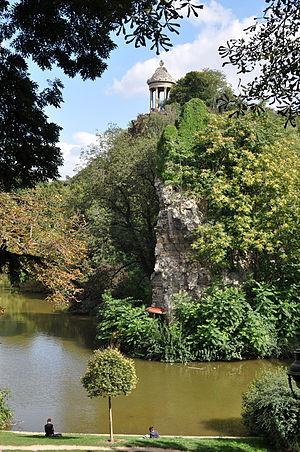
Île du Belvédère dans le Parc des Buttes Chaumont dans le 19e arrondissement de Paris. Au sommet se trouve Belvédère appelé aussi Temple de la Sibylle qui fut construit par Gabriel Davioud en 1869.
L'île du Belvédère est une île située sur le lac du parc des Buttes-Chaumont, dans le 19ᵉ arrondissement de Paris. D'une superficie d'environ 6 700 m², elle est reliée à la berge par deux ponts : à l'ouest par le pont des Suicidés, en pierre, et au sud par une passerelle suspendue, en bois.